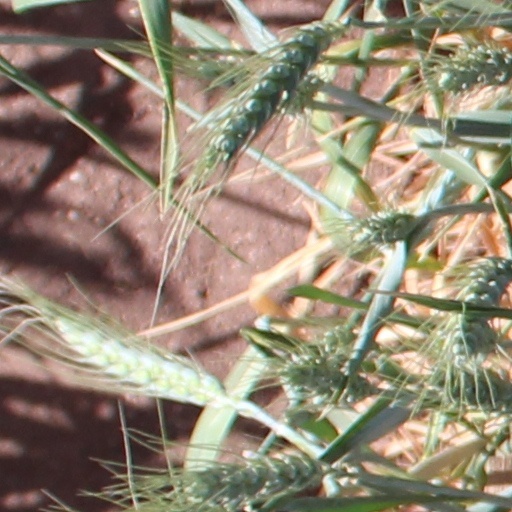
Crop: wheat